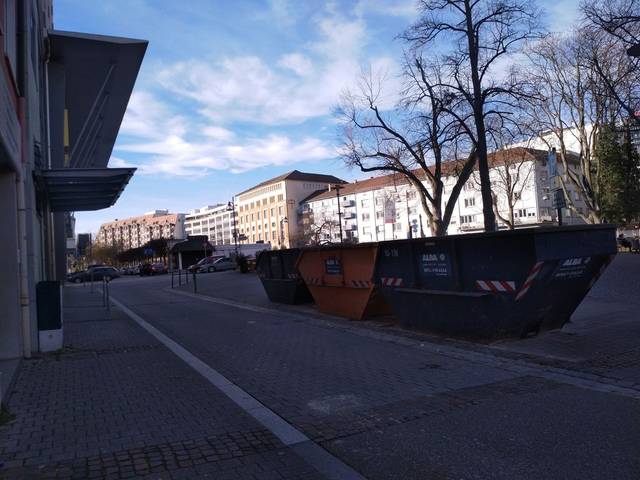
Region: Germany
Coordinates: 48.889, 8.699